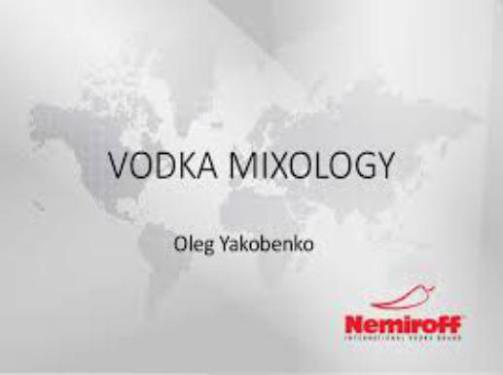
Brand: nemiroff
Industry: Food